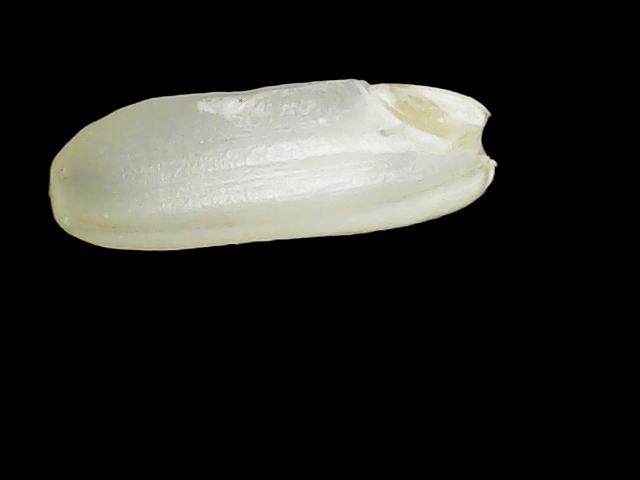
Rice variety: Binadhan23